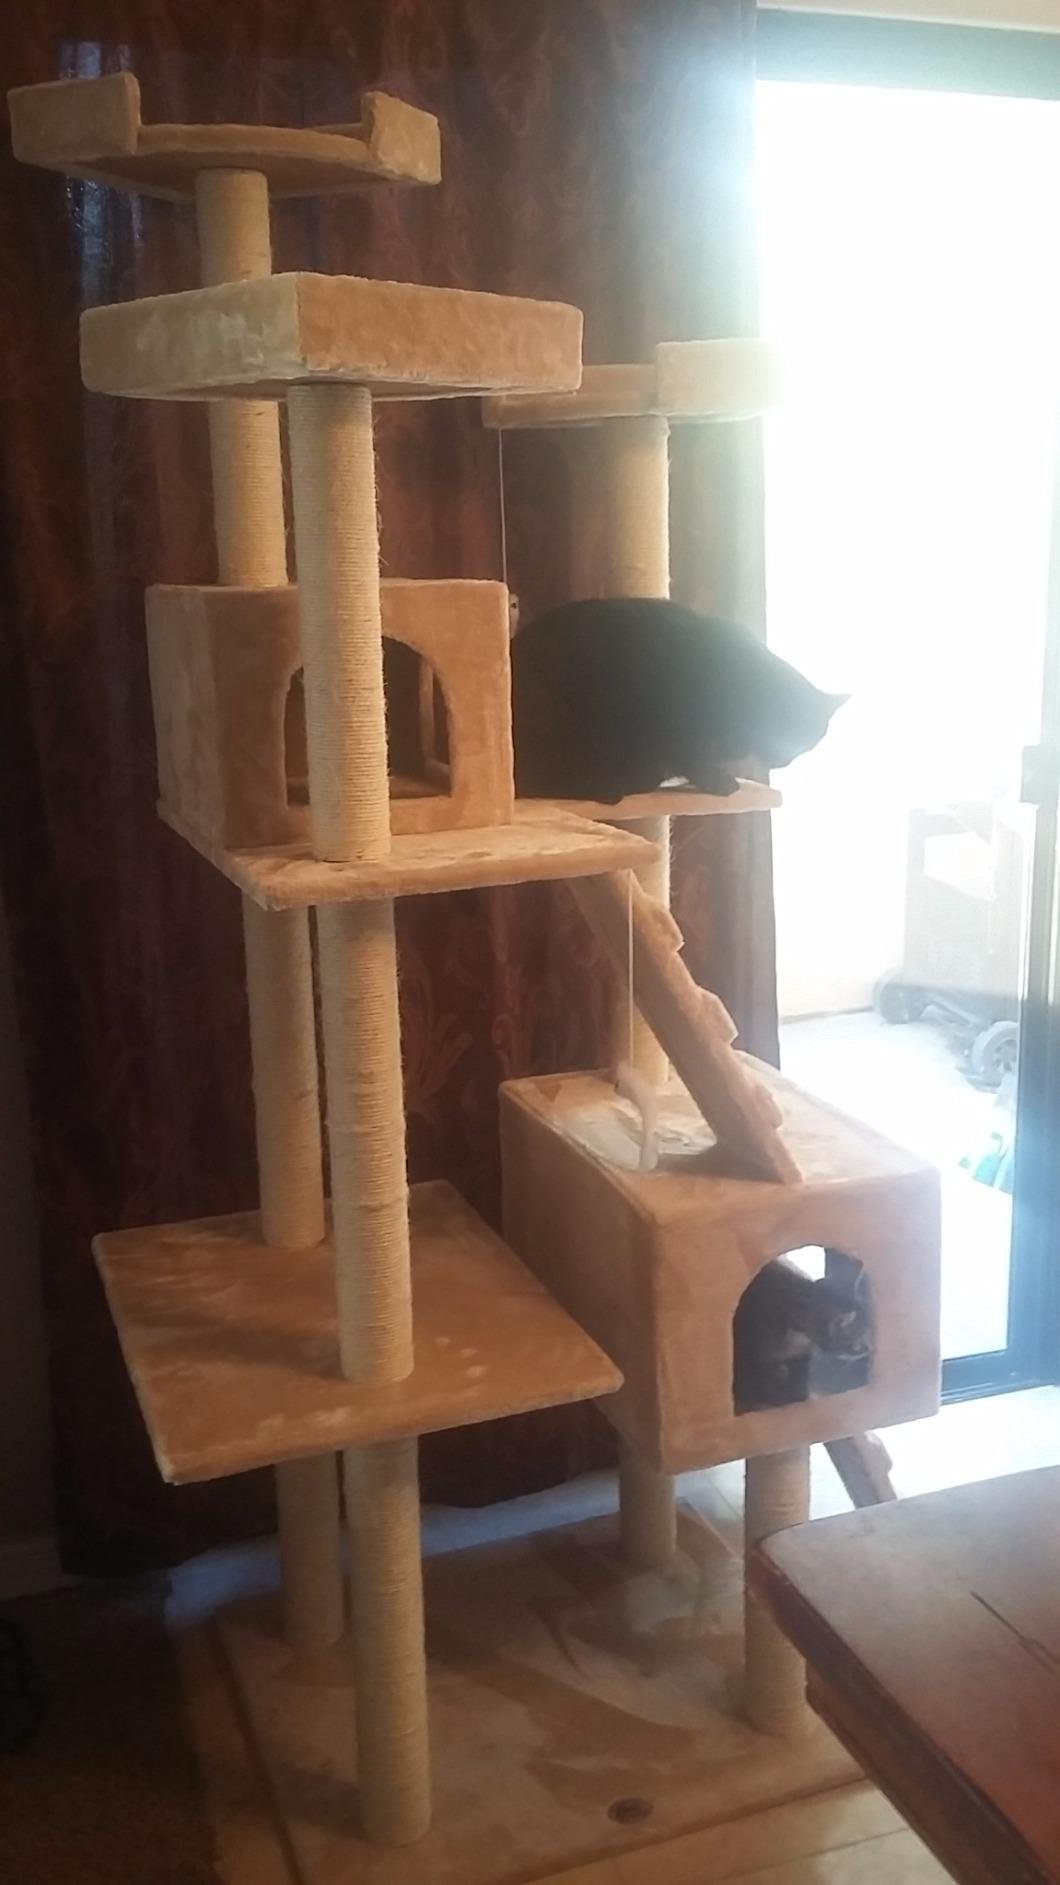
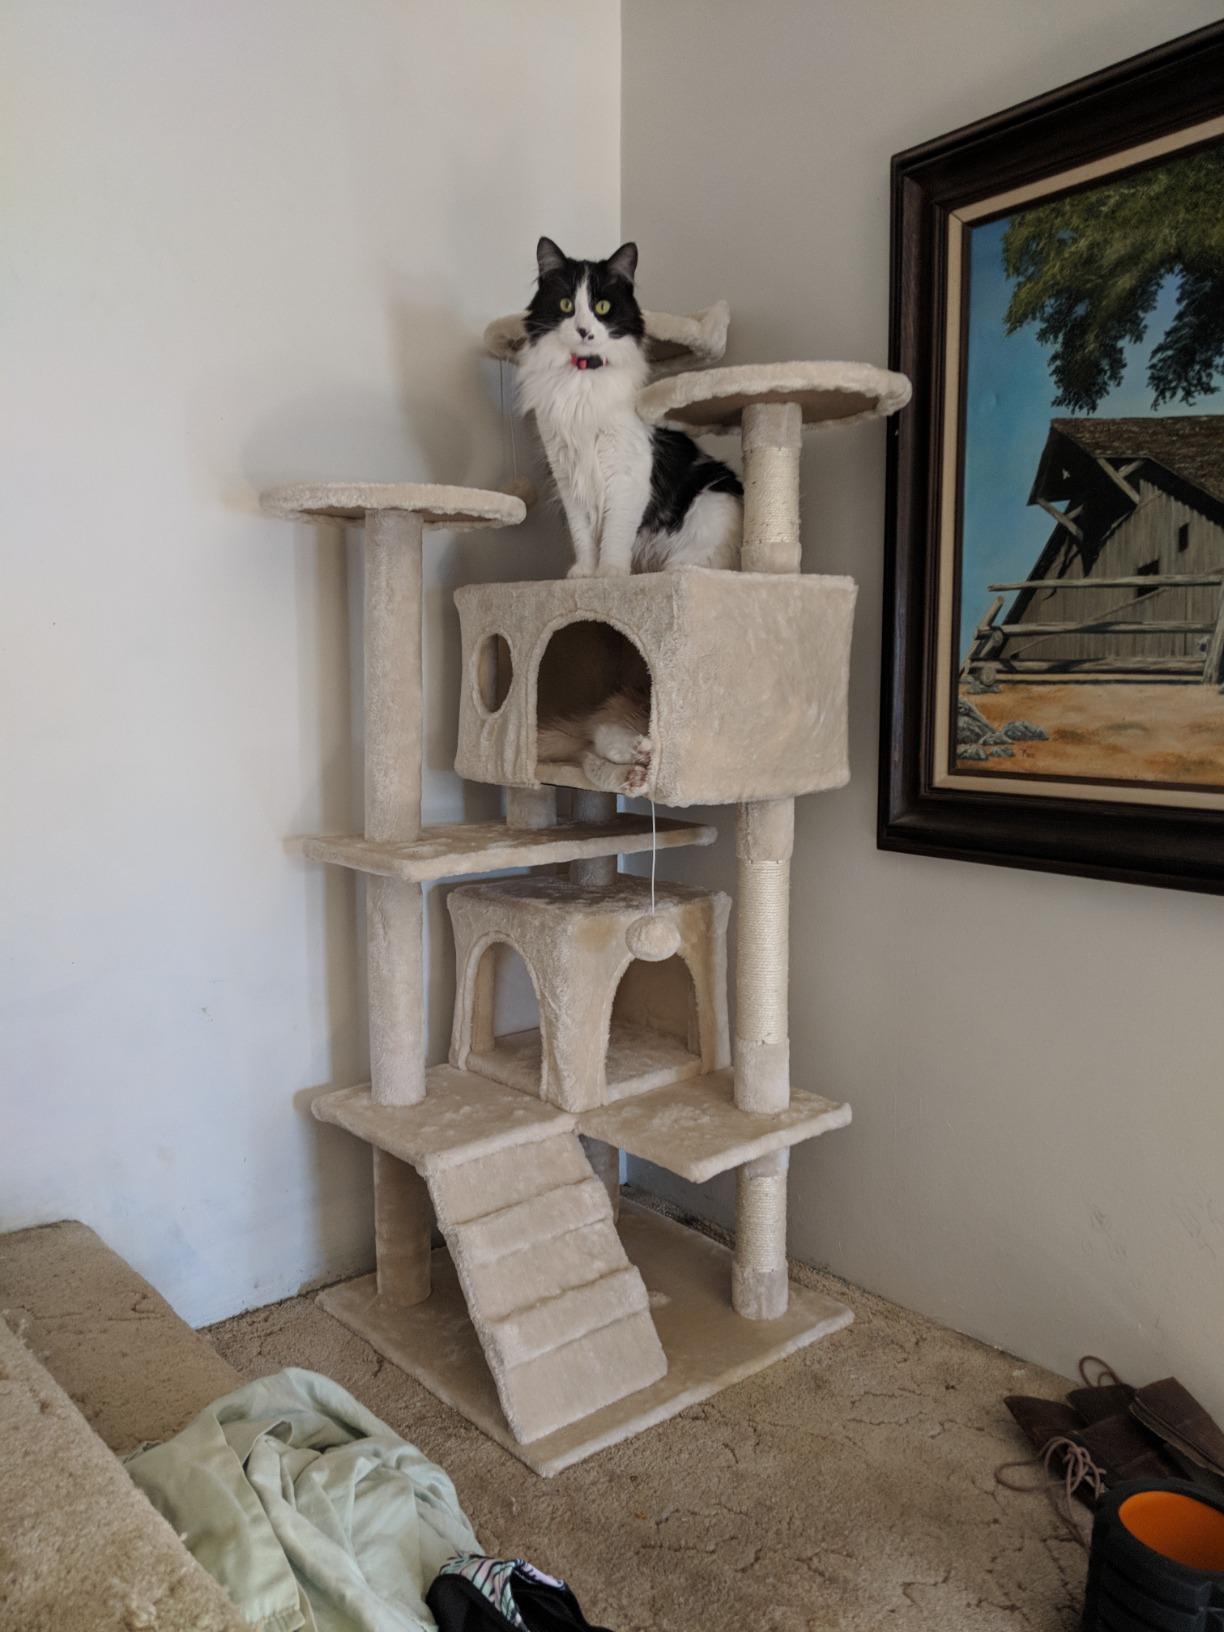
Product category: items_cat tree
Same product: no